French Renaissance literature

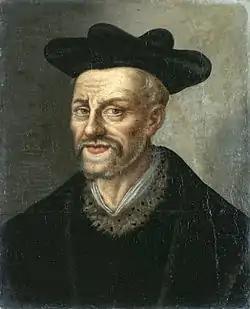
François Rabelais

The most notable French novels of the first half of the century are François Rabelais's masterpieces "Pantagruel", "Gargantua" and their sequels. Rabelais's works blend both humanism (Erasmus, Thomas More) and medieval farce (giants, heroic battles, scatological humor) in a manner that is grotesquely extravagant (the language and humor were often viewed as coarse by later centuries), but along with the buffoonery there is a keen satire of religious hypocrisy, political injustice and human doubt.